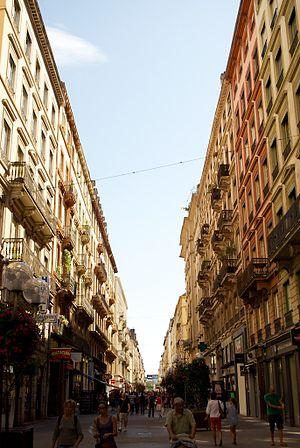
La Rue Victor Hugo à Lyon.